Stegastein

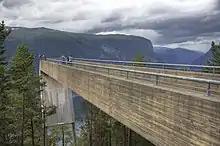
Stegastein overlook with Aurlandsfjord in the background

Stegastein is a scenic overlook on Sogn og Fjordane County Road 243 in Norway.